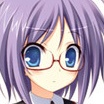
Portrait style: Anime Portrait